Renan Lodi

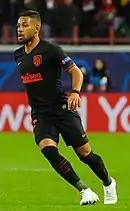
Lodi with Atlético Madrid in 2019

On 28 June 2019, La Liga side Atlético Madrid reached an agreement in principle with Athletico Paranaense for the transfer of Lodi. The deal was completed on 7 July 2019 and Lodi signed a six-year contract with the club.